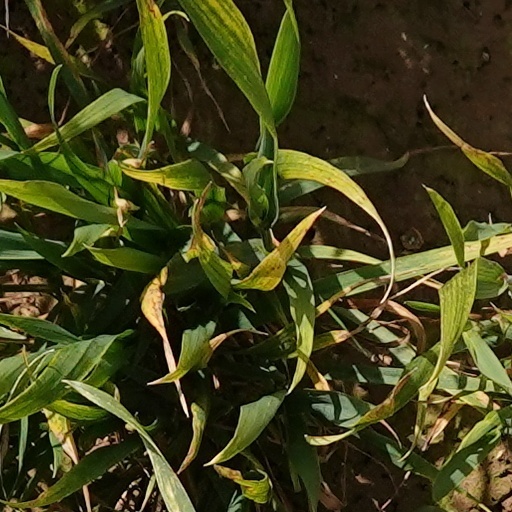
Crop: wheat